Moon Jae-in

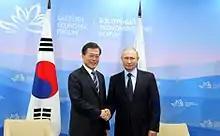
Moon meets with Russian president Vladimir Putin at the Eastern Economic Forum in Vladivostok, Russia, September 6, 2017

Moon's administration focused on increasing South Korea's consumption of natural gas, away from nuclear and coal as sources of energy. These plans include delaying construction on nuclear reactors as well as re-opening dialogue around a natural gas pipeline that would come from Russia and pass through North Korea. At the event on June 19, 2017, marking the end of operations at South Korea's oldest nuclear reactor, Kori Unit 1, Moon outlined his plan for the future of energy in Korea, saying "we will abandon the development policy centered on nuclear power plants and exit the era of nuclear energy." This would be implemented by canceling plans for new nuclear power plants and not renewing licenses for operating plants. In addition, he shut down eight coal-fired power plants upon assuming office in May 2017, and pledged to shut down the remaining ten coal plants by the end of his term. In the long term, he envisioned renewable sources would eventually be able to meet Korea's demand, but in the interim, proposed liquefied natural gas (LNG) as a stopgap measure while coal and nuclear were taken offline in the coming decades.